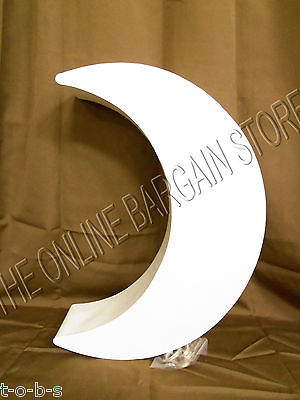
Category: lamp